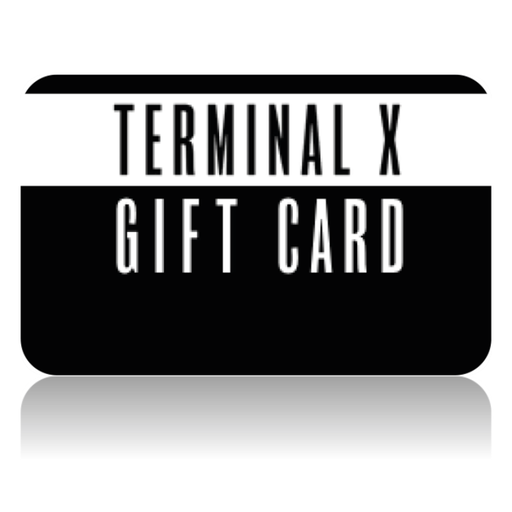
קטגוריה: שוברים וחוויות
תיאור: TERMINAL X שובר דיגיטלי בשווי 640 ₪
מידע נוסף: כולל כפל מבצעים